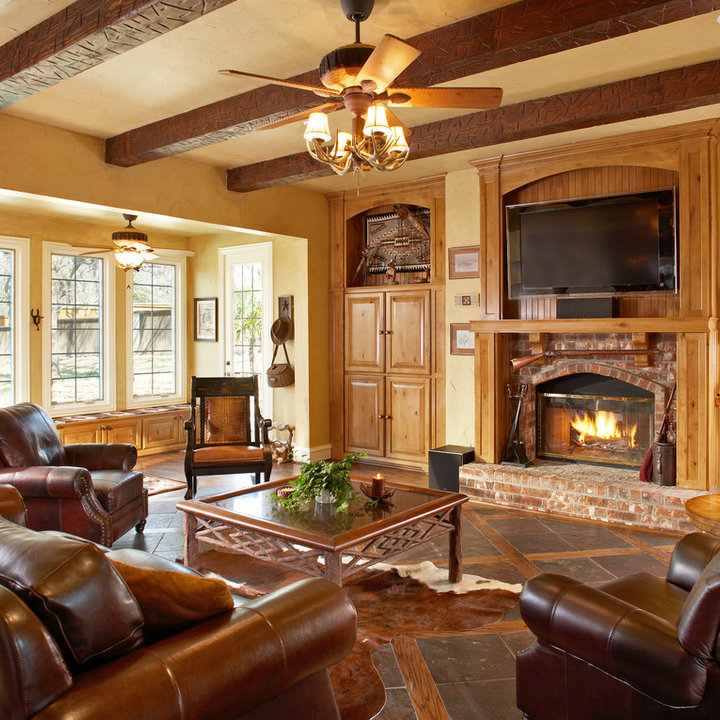
Style: Rustic